Sentimiento Latino

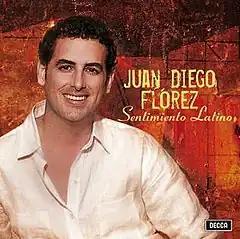
European cover of "Sentimiento Latino" CD release

Sentimiento Latino is a 2006 album of Latin American popular and classical songs by Juan Diego Flórez with the Fort Worth Symphony Orchestra Chamber Ensemble, conducted by Miguel Harth-Bedoya for Decca.